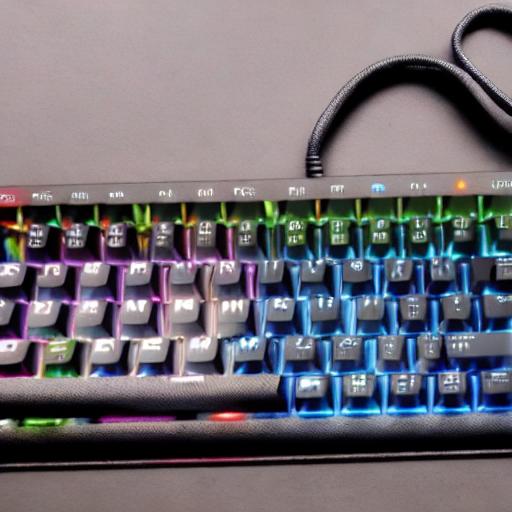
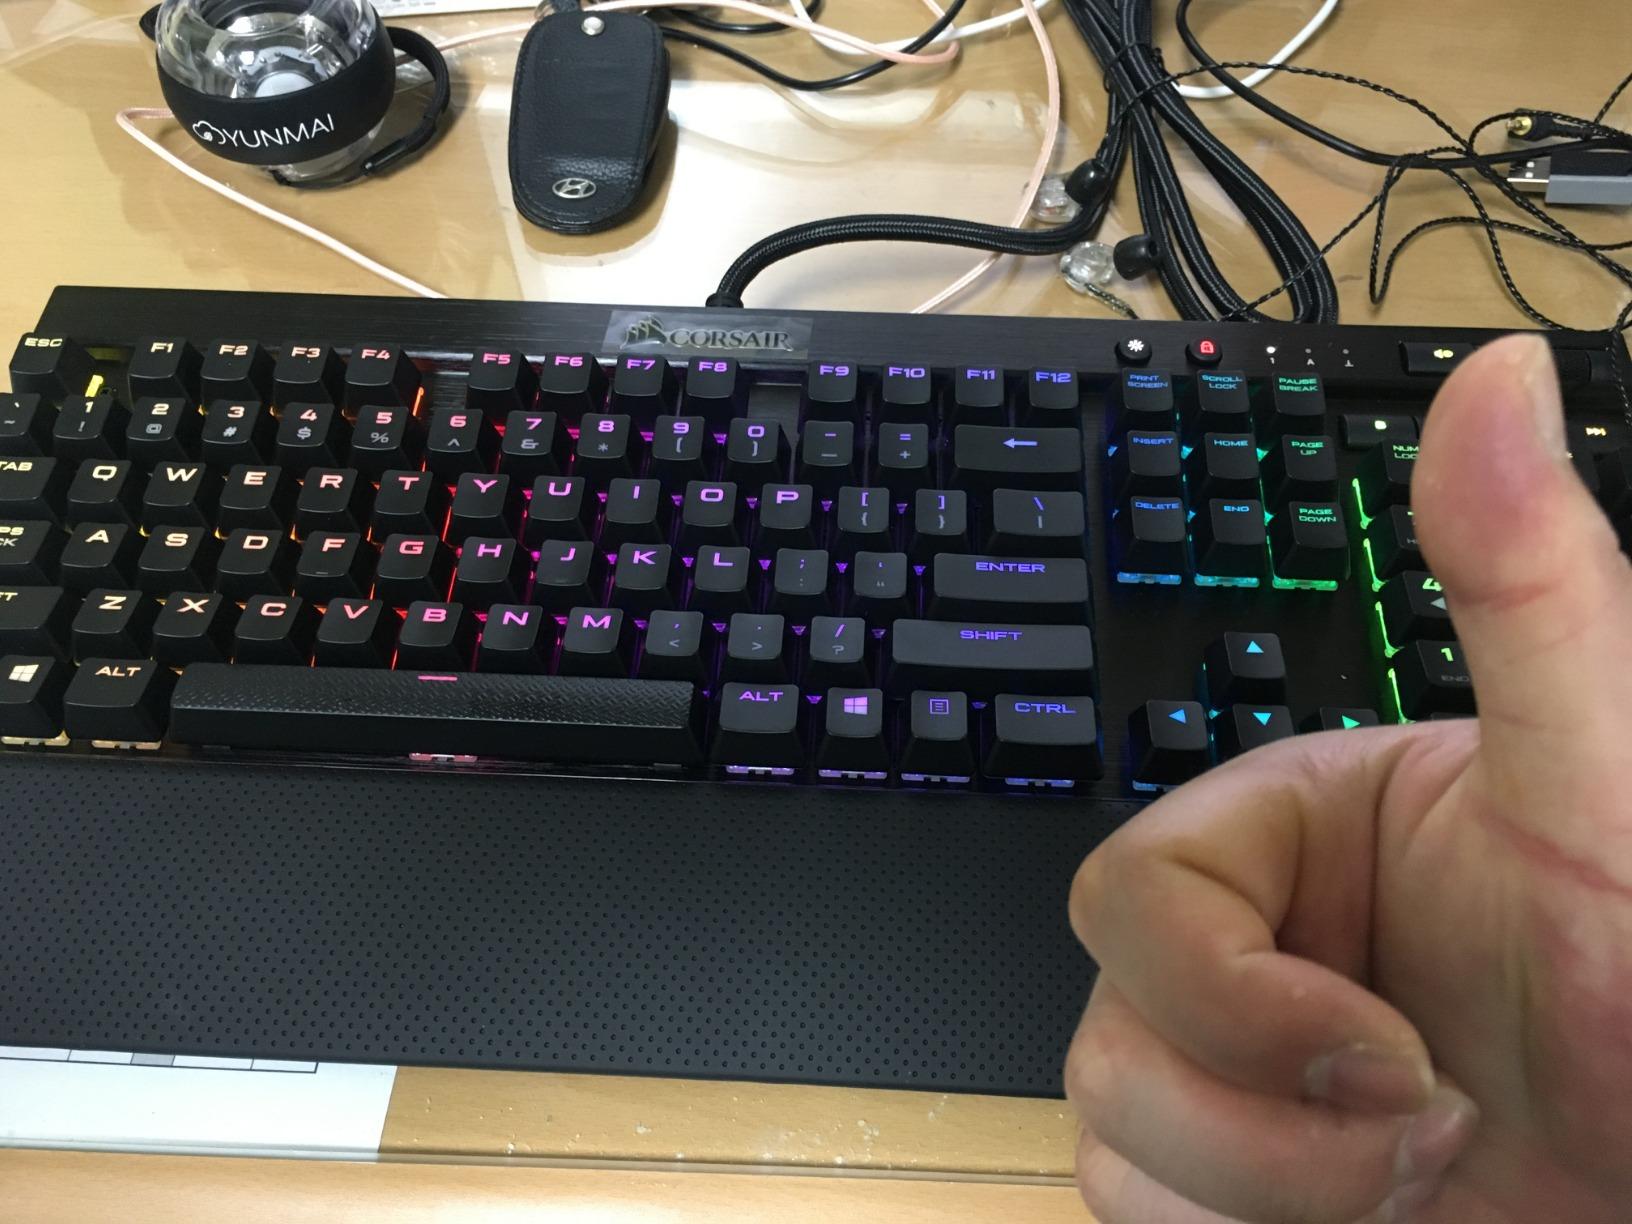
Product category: keyboard
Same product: no